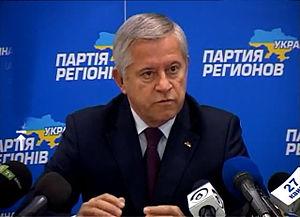
Anatoli Kyrylovytch Kinakh est un homme d'État ukrainien. Kinakh est député dans la 6ᵉ Rada, le parlement ukrainien. Il a également été le chef du Parti des industriels et entrepreneurs d'Ukraine, affilié au Parti des régions.